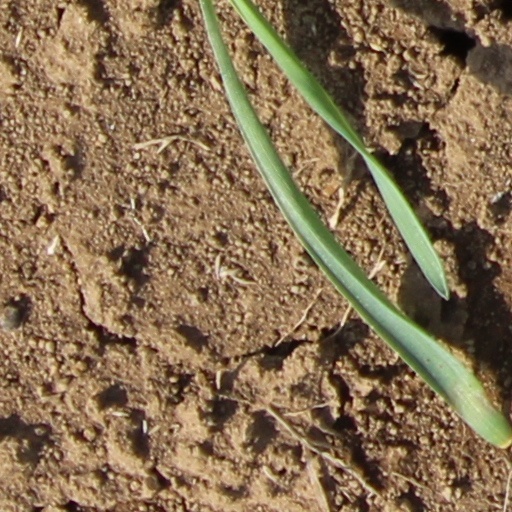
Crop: wheat